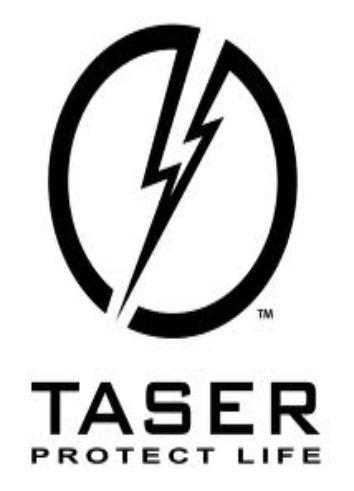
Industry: Others